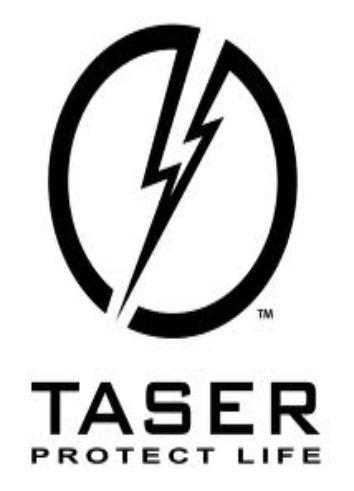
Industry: Others